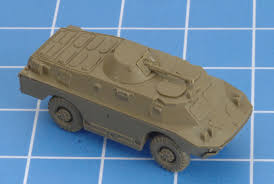
Label: BTR